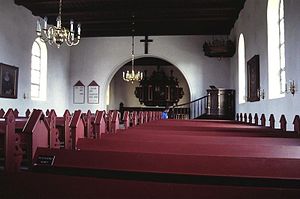
Almind Kirke (Kolding Kommune)
Kirkerummet
Almind Kirke (Kolding Kommune) i Danmark. Skibet set mod øst
Almind Kirke ligger i Almind 10 km nord for Kolding. Almind Sogn hørte indtil kommunalreformen i 1970 til Brusk Herred, derefter til Kolding Kommune i Region Syddanmark.